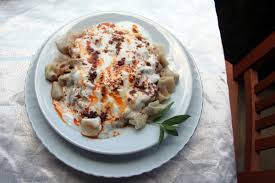
Yemek: manti